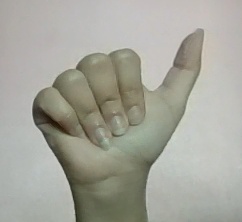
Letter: dhad